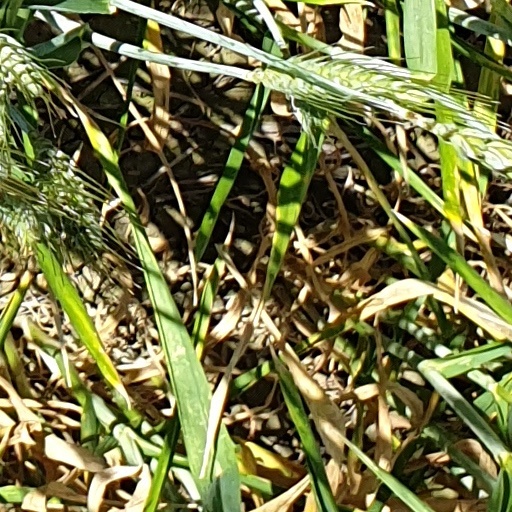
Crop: wheat